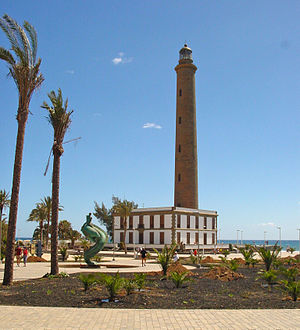
Maspalomas / Galleri
Maspalomas eller Maspalomas - Costa Canaria er et byområde og en turistby på den sydlige del af den kanariske ø Gran Canaria. Maspalomas består af turistområderne Campo Internacional, San Agustín, Playa del Inglés, Meloneras, Sonnenland og den lokale by San Fernando. Disse områder er alle sammenvoksede og udgør et samlet byområde. Det er den største turistby på Gran Canaria. Maspalomas er en del af kommunen San Bartolomé de Tirajana og har omkring 33.000 indbyggere.